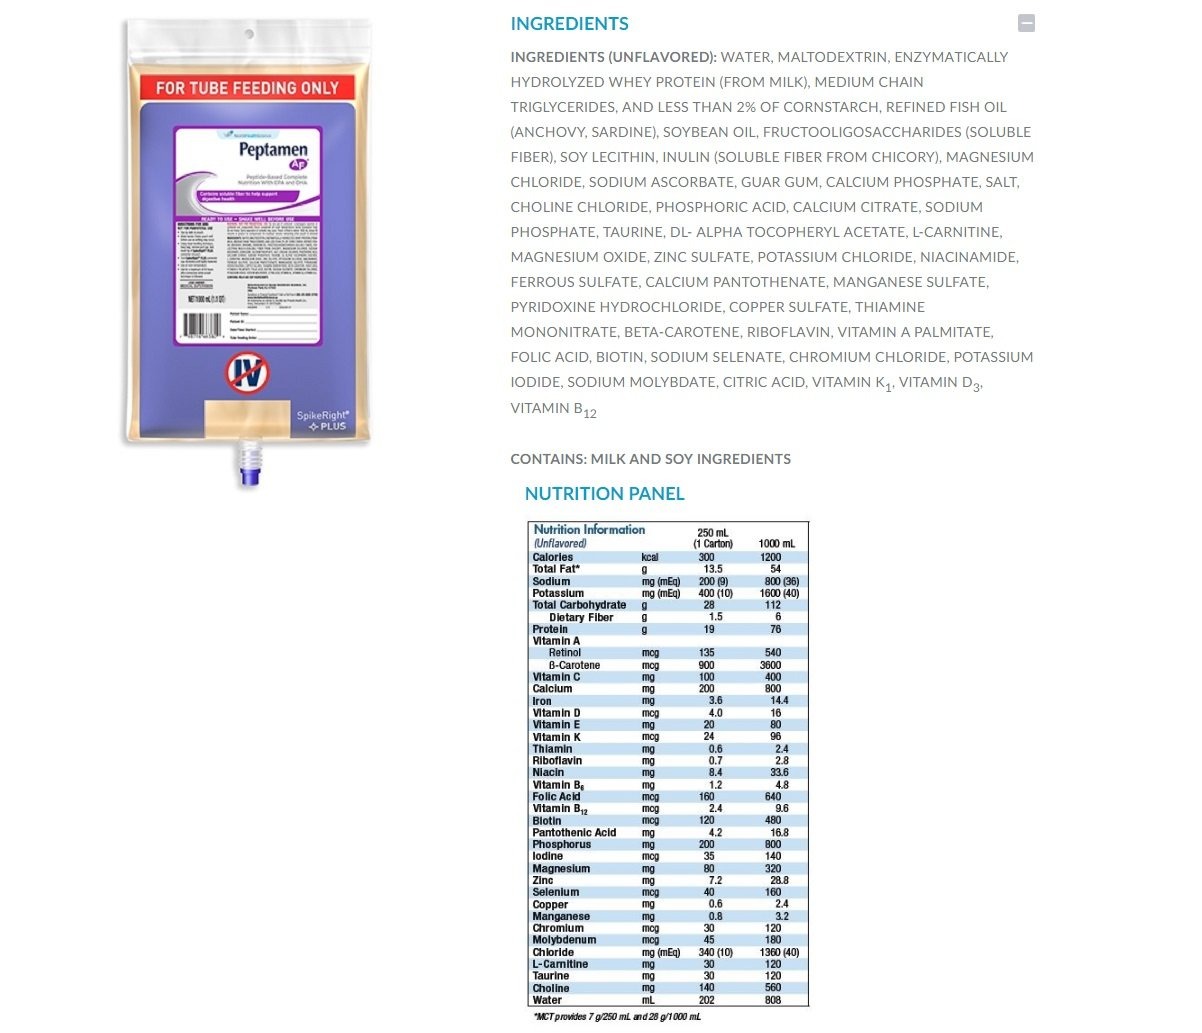
Item Name: Nestle Peptamen AF, 1000 Milliliter - 6 per case.
Value: 202.88
Unit: Fl Oz

Price: 339.77